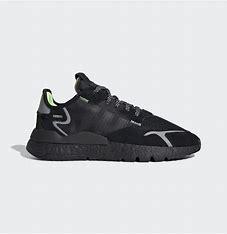
Brand: adidas
Model: Nite Jogger Athletic